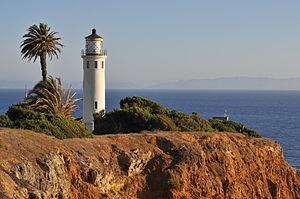
Le phare de Point Vicente est un phare situé à Rancho Palos Verdes, dans le Comté de Los Angeles, aux États-Unis.